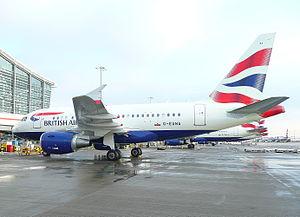
L'Airbus A318 est un avion de ligne biréacteur à fuselage étroit, appartenant à la famille A320, appareils conçus et produits par la société Airbus Commercial Aircraft. L'A318 est destiné aux vols courts et moyens-courriers, il peut transporter jusqu'à 132 passagers au maximum et sa distance franchissable maximale est de 5 700 km. Son assemblage final est réalisé à Hambourg, en Allemagne. Il effectue son premier vol, le 15 janvier 2002 et entre en service avec Frontier Airlines, le 22 juillet 2003.